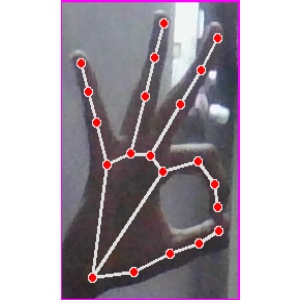
अक्षर: ण